Toyota GR Super Sport Concept

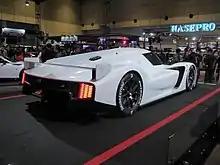
Rear view

The GR Super Sport Concept was first presented to the public in January 2018 at the Tokyo Auto Salon, as a sports car. At the front is a large air intake that guides air through channels behind the front wheels in the vehicle's sides. These aerodynamic features are based on the TS050 Hybrid Le Mans Prototype.